Clint Blume

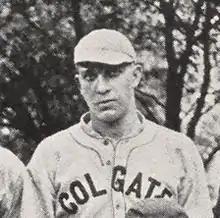
1921 Colgate University yearbook photo

Making his debut aged 23 when he was signed as a free agent in 1922, Blume was a right-handed batter and a right-handed thrower. He was tall and weighed . While at Colgate University (Class of '22), he was inducted into Delta Kappa Epsilon, and was also named to the All-American baseball team in 1921.